1st Reconnaissance Squadron

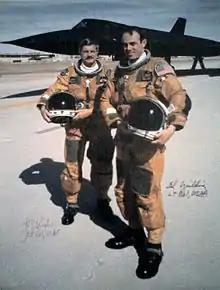
The "Last Flight" of a SR-71. In background SR-71 S/N 61-7972. Foreground Pilot Lt. Col. Raymond "Ed" E. Yielding and RSO LtCol. Joseph "JT" Vida 6 March 1990

Following the end of American involvement in Southeast Asia, the 1st turned to more peaceful accomplishment. The most spectacular of these was the SR-71 speed runs from New York to London and from London to Los Angeles. On 14 September 1974, Major James Sullivan, pilot and Major Noel Widdifield, RSO, flew their SR-71 from New York to London in 1 hour, 55 minutes, 42 seconds for an average speed of 1,817 mph. This bettered the old record set by a RAF F-4 Phantom jet of 4 hours, 46 minutes set in 1969. The SR-71 crew of Captain Harold Adams, pilot, and Major William Machorek, RSO, established a record for the London to Los Angeles route when they flew the 5,645-mile leg in 3 hours, 48 minutes on 13 September.